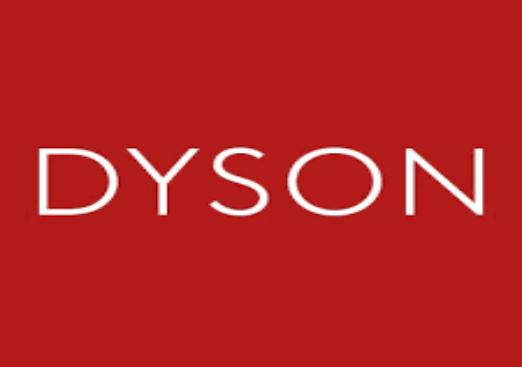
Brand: adyson
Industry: Clothes